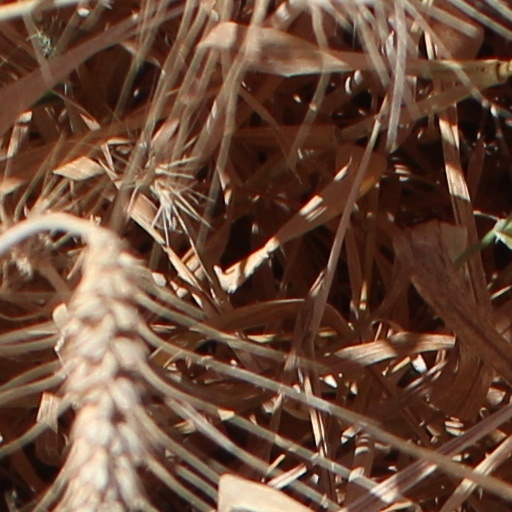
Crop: wheat